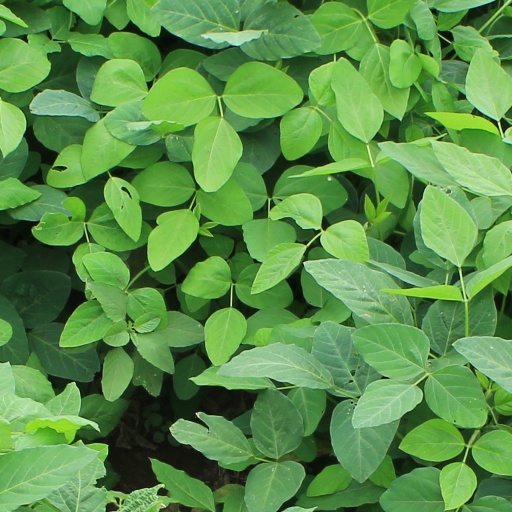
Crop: soybean